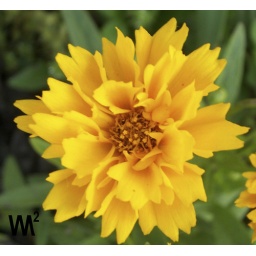
orange flower in the garden